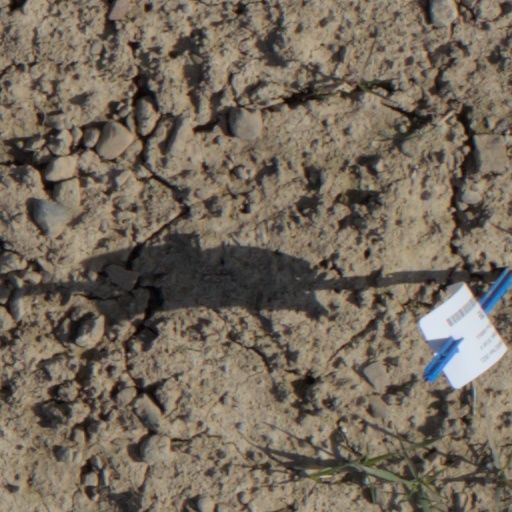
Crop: wheat